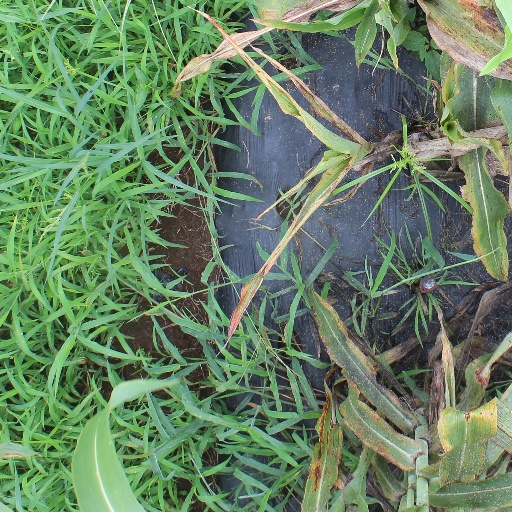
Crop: sorghum